History of purgatory

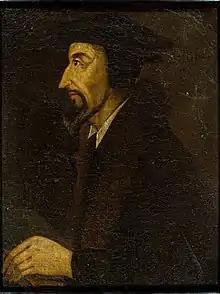
"John Calvin", unknown artist, British School, inscribed 1564

Thus, Protestant soteriology developed the view that each one of the elect (saved) experienced instantaneous glorification upon death. As such, there was little reason to pray for the dead. Luther wrote in Question No. 211 in his expanded "Small Catechism": "We should pray for ourselves and for all other people, even for our enemies, but not for the souls of the dead." Luther, after he stopped believing in purgatory around 1530, openly affirmed the doctrine of soul sleep. Purgatory came to be seen as one of the "unbiblical corruptions" that had entered Church teachings sometime subsequent to the apostolic age. Hence, the "Thirty-Nine Articles of the Church of England" produced during the English Reformation stated: "The Romish doctrine concerning Purgatory...is a fond thing vainly invented, and grounded upon no warranty of Scripture; but rather repugnant to the word of God" (article 22). Likewise, John Calvin, central theologian of Reformed Protestantism, considered purgatory a superstition, writing in his "Institutes" (5.10): "The doctrine of purgatory ancient, but refuted by a more ancient Apostle. Not supported by ancient writers, by Scripture, or solid argument. Introduced by custom and a zeal not duly regulated by the word of God… we must hold by the word of God, which rejects this fiction." In general, this position remains indicative of Protestant belief today, with the notable exception of certain Anglo-Catholics, such as the Guild of All Souls, which describe themselves as Reformed and Catholic (and specifically not Protestant) and believe in purgatory.